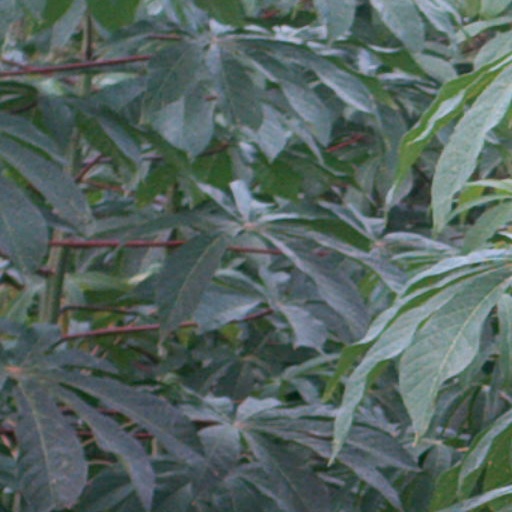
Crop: cassava